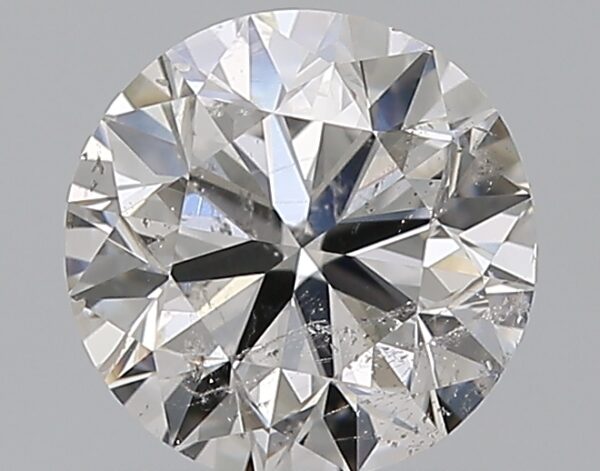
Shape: round
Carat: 1
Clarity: SI2
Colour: F
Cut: VG
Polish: EX
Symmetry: VG
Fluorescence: VSL
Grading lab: IGI
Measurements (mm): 6.29 x 6.22 x 3.96